WIBISCO

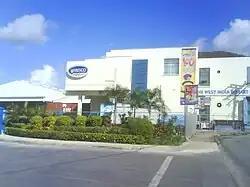
WIBISCO building (in Bridgetown)

The West India Biscuit Company better known as WIBISCO ("wihh-bis-co") is a company located in Barbados, and is subsidiary of the Trinidad and Tobago-based Bermudez group as of 2007. The products made are biscuits, crackers, cookies etc. The company was listed on the Barbados Stock Exchange. For the year 2006, product sales stood at $16.8 million. While in 2012 profits stood at $53.8 million.